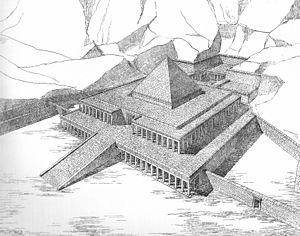
Le site de Deir el-Bahari est un complexe funéraire, composé de temples et de tombes, situé sur la rive gauche du Nil face à la ville de Louxor et des temples de Karnak, légèrement au sud de la vallée des Rois, adossé à la paroi rocheuse de la montagne de Thèbes, en Haute-Égypte.
L'art architectural de l'Égypte antique désigne les pratiques architecturales qui avaient cours pendant plus de trois millénaires de cette période. Cette durée particulièrement longue invite à considérer non pas une architecture, mais des architectures égyptiennes, dont les différences sont à la fois imputables aux évolutions technologiques de cette civilisation et aux aléas historiques multiples. Bien que les vestiges conservés soient à dominante cultuelle et funéraire, les habitations ou constructions utilitaires ont un intérêt architectural certain.
La science de l'Égypte antique jouit d'un grand prestige depuis les temps anciens, elle montre le haut degré de développement de cette civilisation et l'ampleur de ses connaissances.
Serious Sam : Premier Contact est un jeu vidéo de tir à la première personne sorti en 2001 sur PC. Le jeu a été développé par Croteam puis édité par Gathering of Developers. Il fait vivre les aventures de Sam Serious Stone contre Mental et ses armées de monstres.